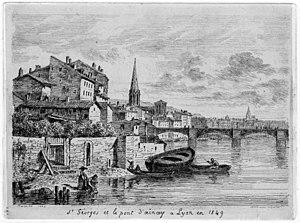
Balthazar Jean Baron est un dessinateur, un graveur aquafortiste et un lithographe français.